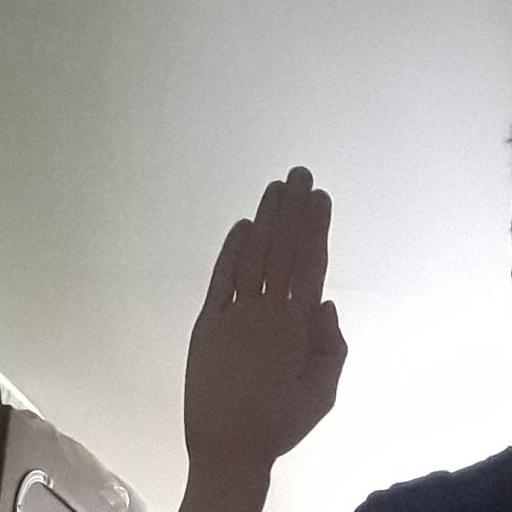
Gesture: stop